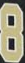
Number: 8